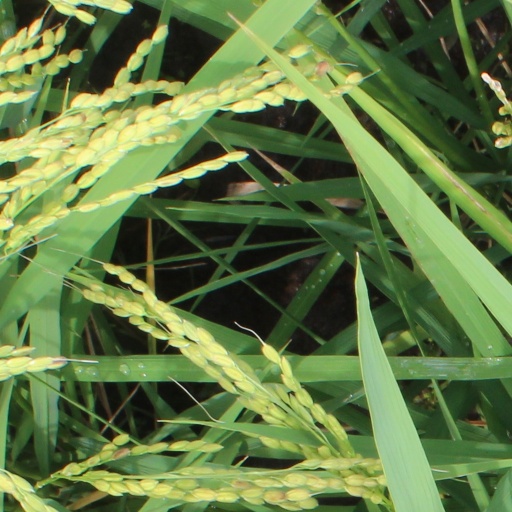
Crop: rice